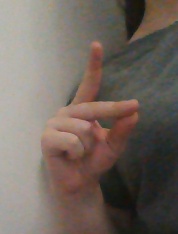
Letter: ta